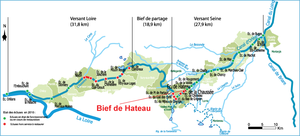
Le bief du Hateau est une section du canal d'Orléans comprise entre l’écluse de la Chaussée en amont et l’ écluse du Hateau en aval. Il fait partie de la première section du canal construite par Robert Mahieu entre 1676 et 1678 entre Vieilles-Maisons-sur-Joudry et Buges.